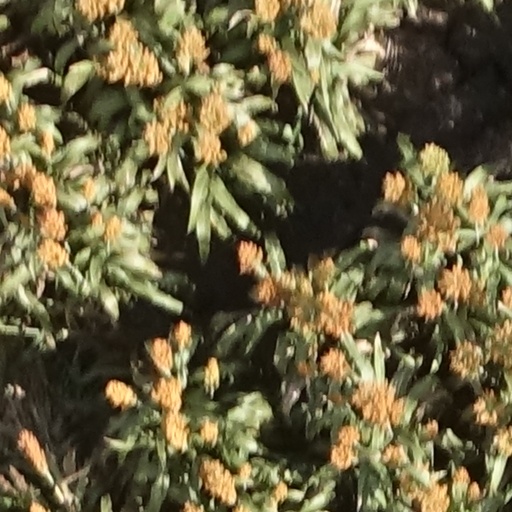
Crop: sorghum